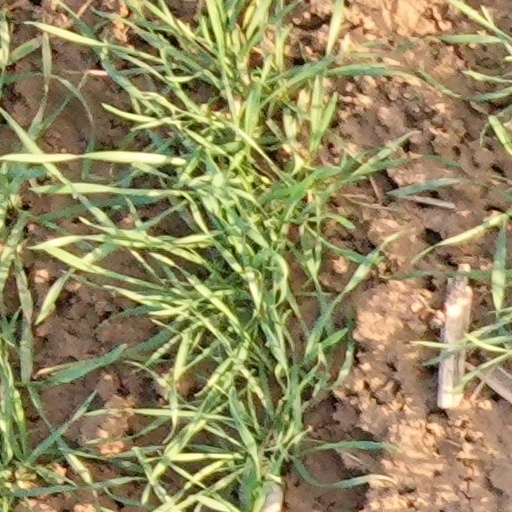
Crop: wheat